Irish Catholic Martyrs

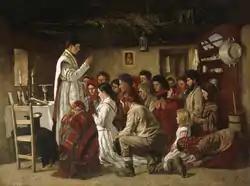
"Mass in a Connemara Cabin" by Aloysius O'Kelly, 1883. The custom of priests saying Mass secretly in people's homes dates to the penal laws-era. It was especially common in rural areas.

Despite their exposure and public disgrace in 1681, the anti-Catholic witch hunt masterminded by Titus Oates and Lord Shaftesbury laid the foundation for the second overthrow of the House of Stuart in 1688, the creation of the anti-Catholic Whig political party, and, despite the best efforts of those who fought in the Jacobite risings, to decades of the British Empire being governed as a Whig single party state.